Tongkonan

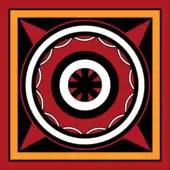
"pa'barre allo" (the sun and its rays)

Circular motifs represent the sun, the symbol of power. Golden "kris" ('daggers') motifs symbolise wealth. Geometric spiralling designs and motifs are used that include buffalo heads - representing a prosperity and ritual sacrifice. Cockerels are represented in the colours of red, white, yellow and black; colors which represent the indigenous Toraja religion the "Aluk To Dolo" (the Way of the Ancestors). Black symbolises death and darkness; yellow, God's blessing and power; white, the colour of flesh and bone symbolising purity; and red, the colour of blood symbolising human life. The pigments are sourced from common materials; black from soot; white from lime; red and yellow from colored earth; and "tuak" (palm wine) is used to strengthen the colors.